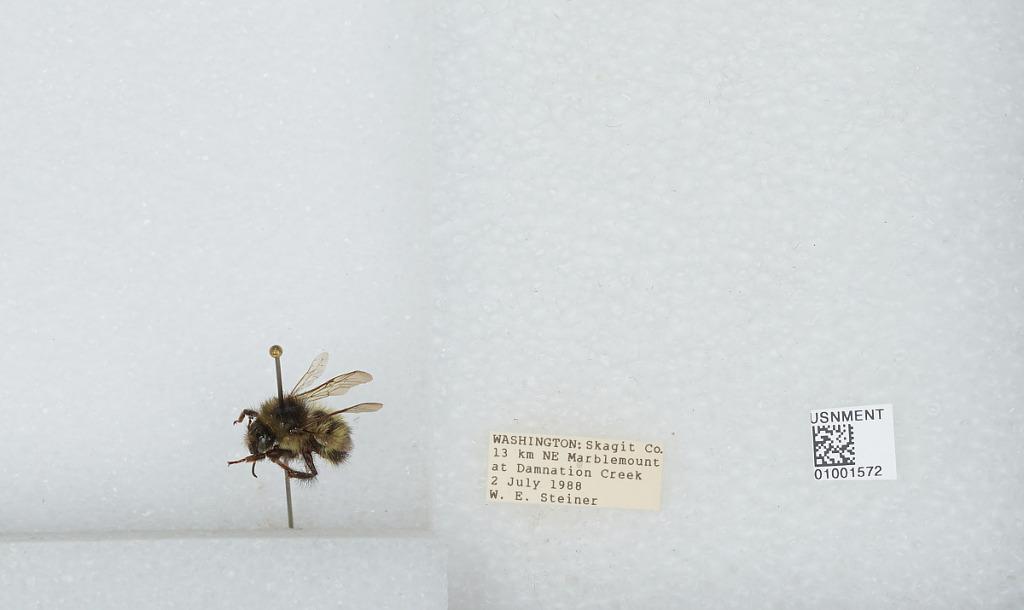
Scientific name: Bombus (Pyrobombus) flavifrons Cresson
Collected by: W. Steiner
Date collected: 1988-7-2
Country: United States
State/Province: Washington
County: Skagit
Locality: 13 kilometers Northeast of Marblemount at Damnation Creek
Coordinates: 48.6272, -121.338